Per Botolf Maurseth

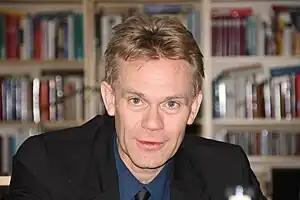
Per Botolf Maurseth

Per Botolf Maurseth (born 17 July 1969) is a Norwegian economist and politician for the Socialist Left Party. He is the son of historian Per Maurseth and Aase Maurseth.